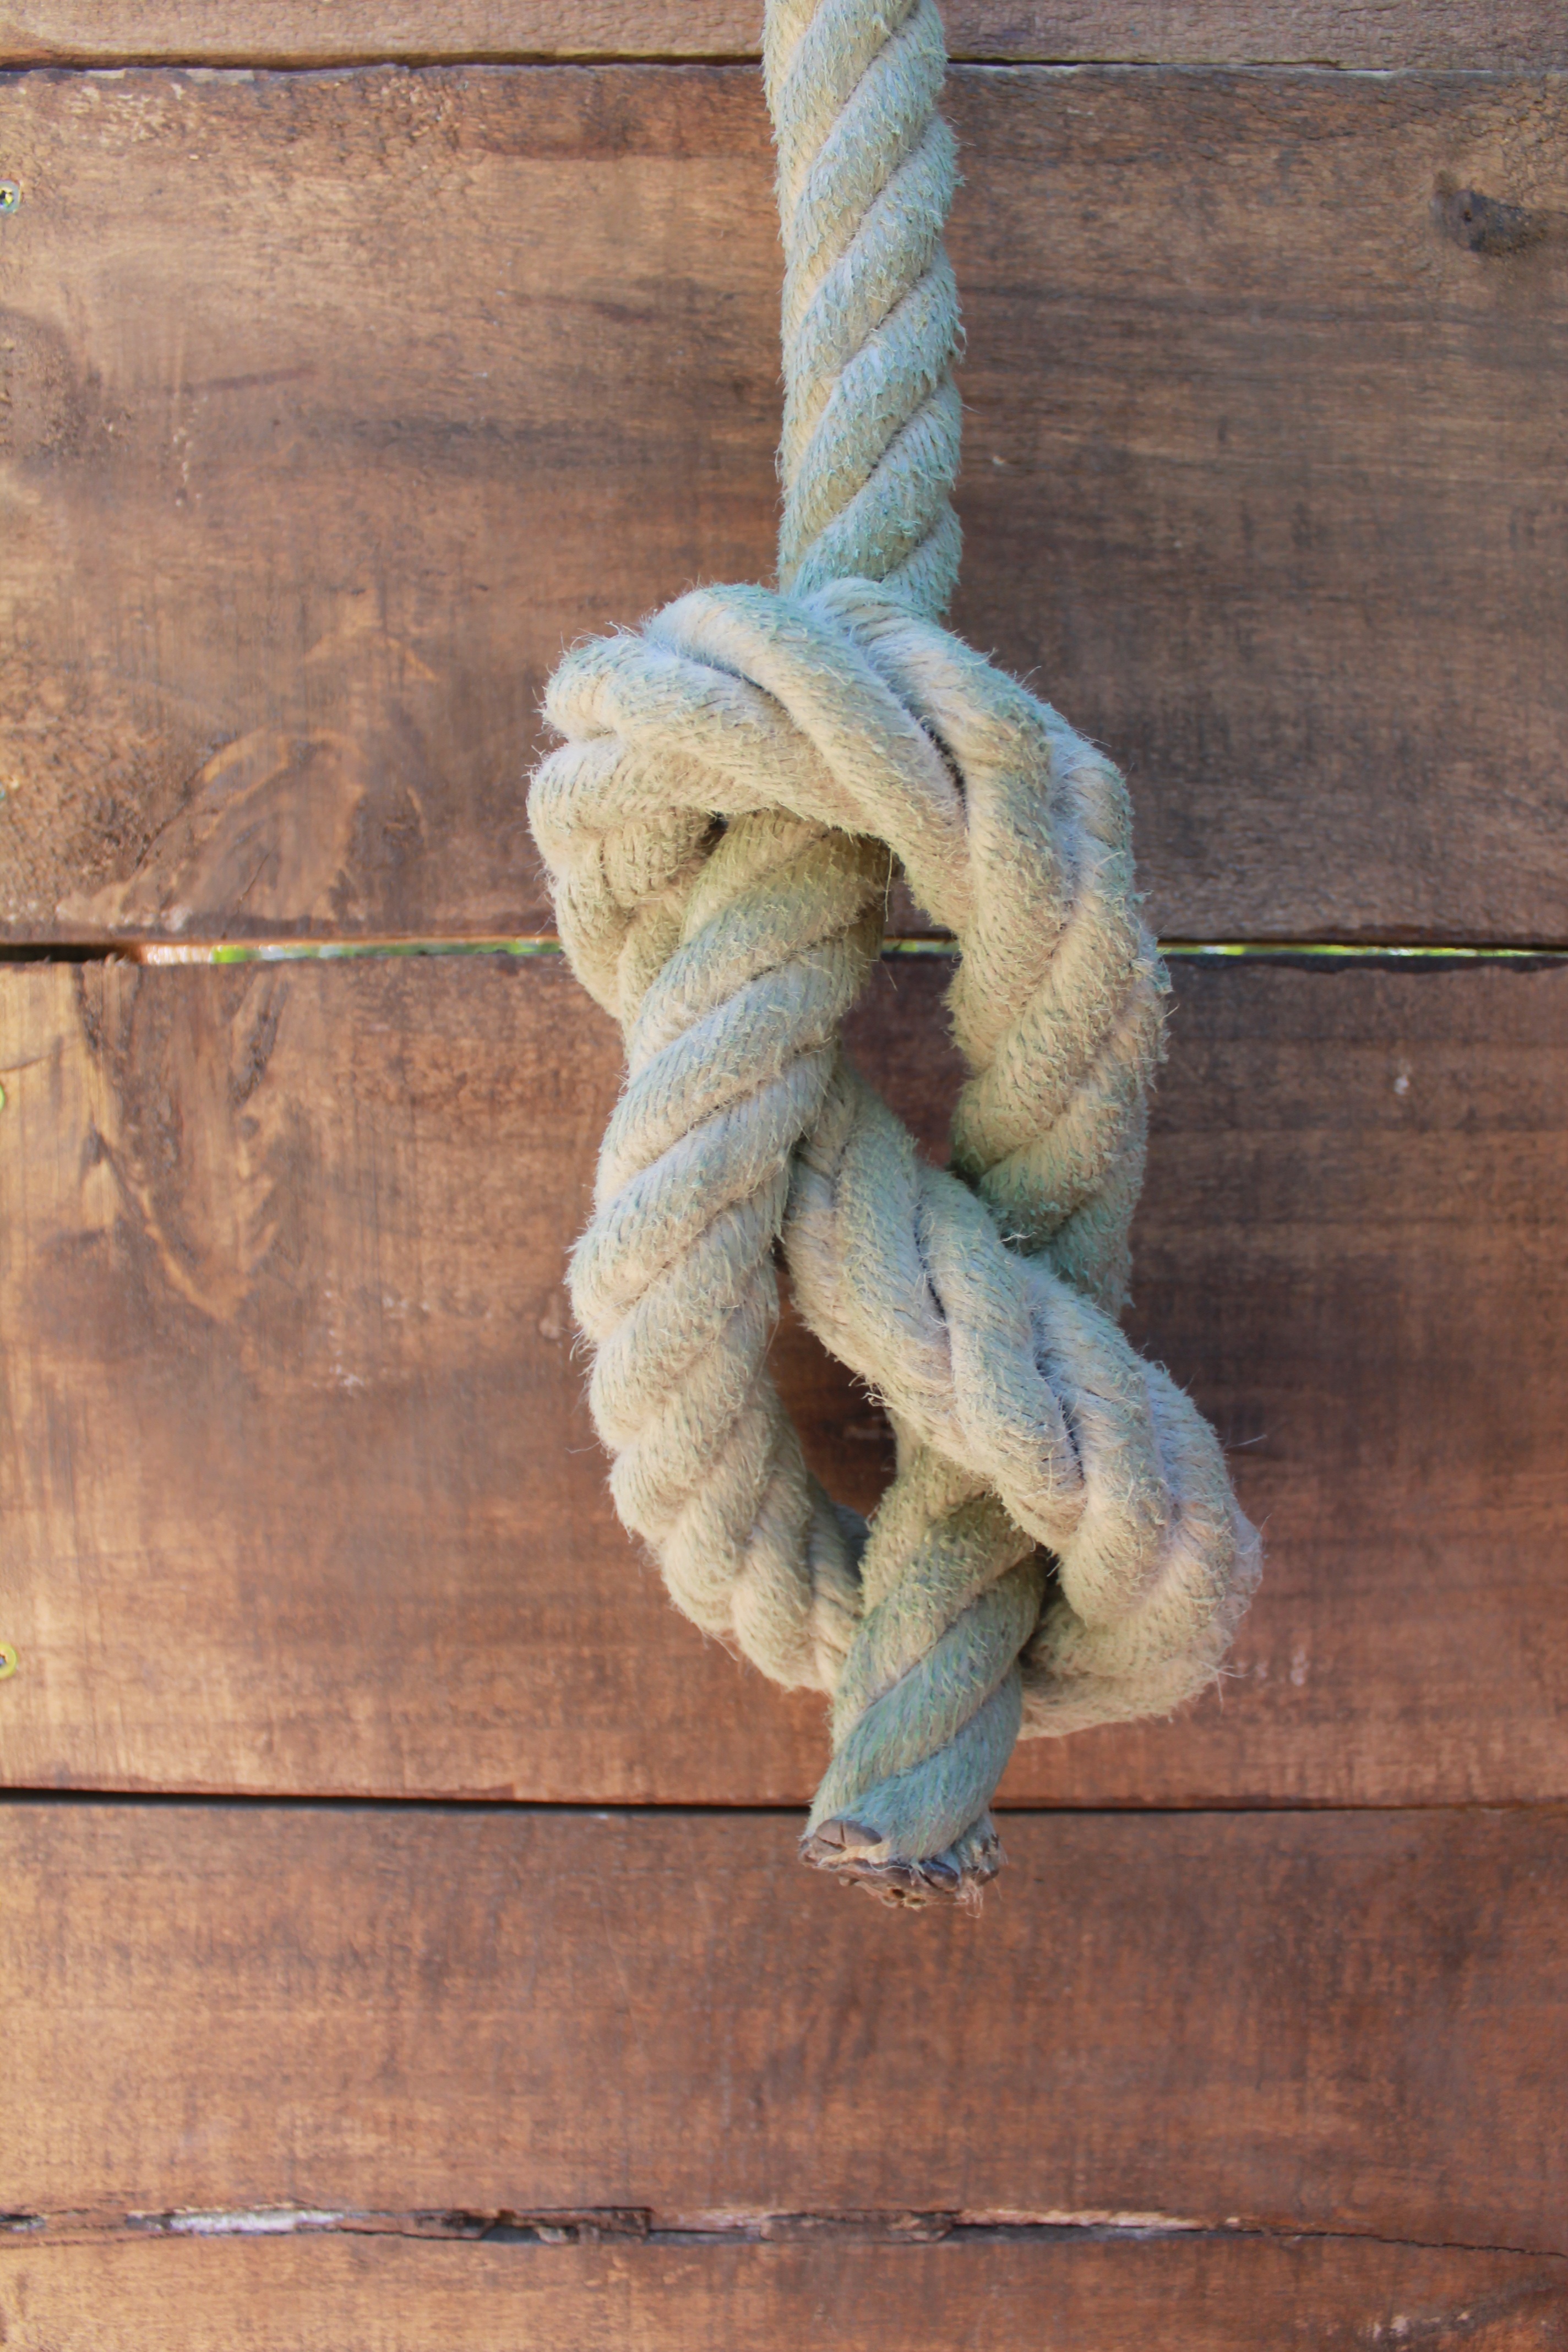
rope, wood, material, textile, art, carving, knot, node 8